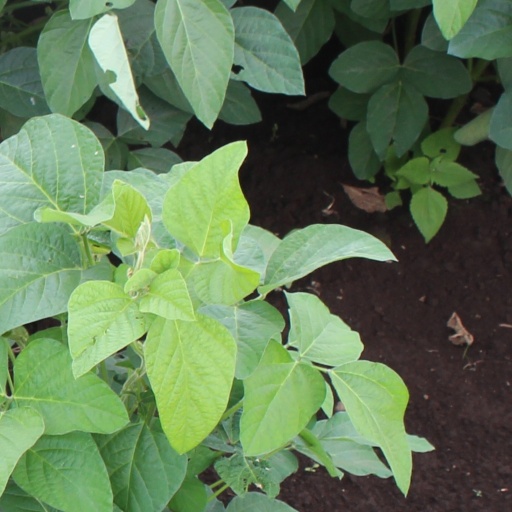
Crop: soybean